Clark Griffith

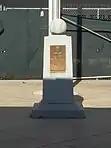
Memorial to Griffith at Tinker Field in Orlando

Late in the season, the American League's Washington Senators needed to raise money to pay for the construction of their new park, National Park, which had been hurriedly built just days before the start of the season after its predecessor, Boundary Park, burned down. Principal owner Thomas C. Noyes had been friends with Griffith, and asked one of his minority partners, Ed Walsh, to come to Washington as manager in . At the same time, he also bought stock in the team as part of an effort to finance the construction of National Park. By selling the cattle on his Montana ranch, then mortgaging the ranch, Griffith was able to acquire a 10 percent stake in the Senators in two separate transactions totaling $27,000 ($ in dollars), making him the team's largest single shareholder. At the time, the franchise had little going for it other than star pitcher Walter Johnson. In the American League's first 12 years, the Senators had never had a winning record or finished higher than sixth.